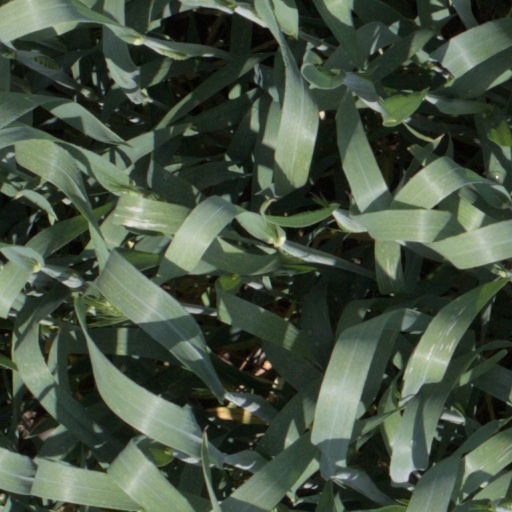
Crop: wheat